St. Regis Presbyterian Church

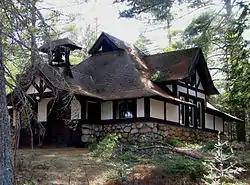
St. Regis Presbyterian Church

The St. Regis Presbyterian Church was founded by the Reverend William B. Lusk, who first conducted services in the Keese's Mills schoolhouse, and served as pastor from 1899 to 1906. Paul Smith donated land on the St. Regis River and summer residents on the St. Regis lakes donated the funds used to construct the church. The church was designed by Saranac Lake architect William L. Coulter.